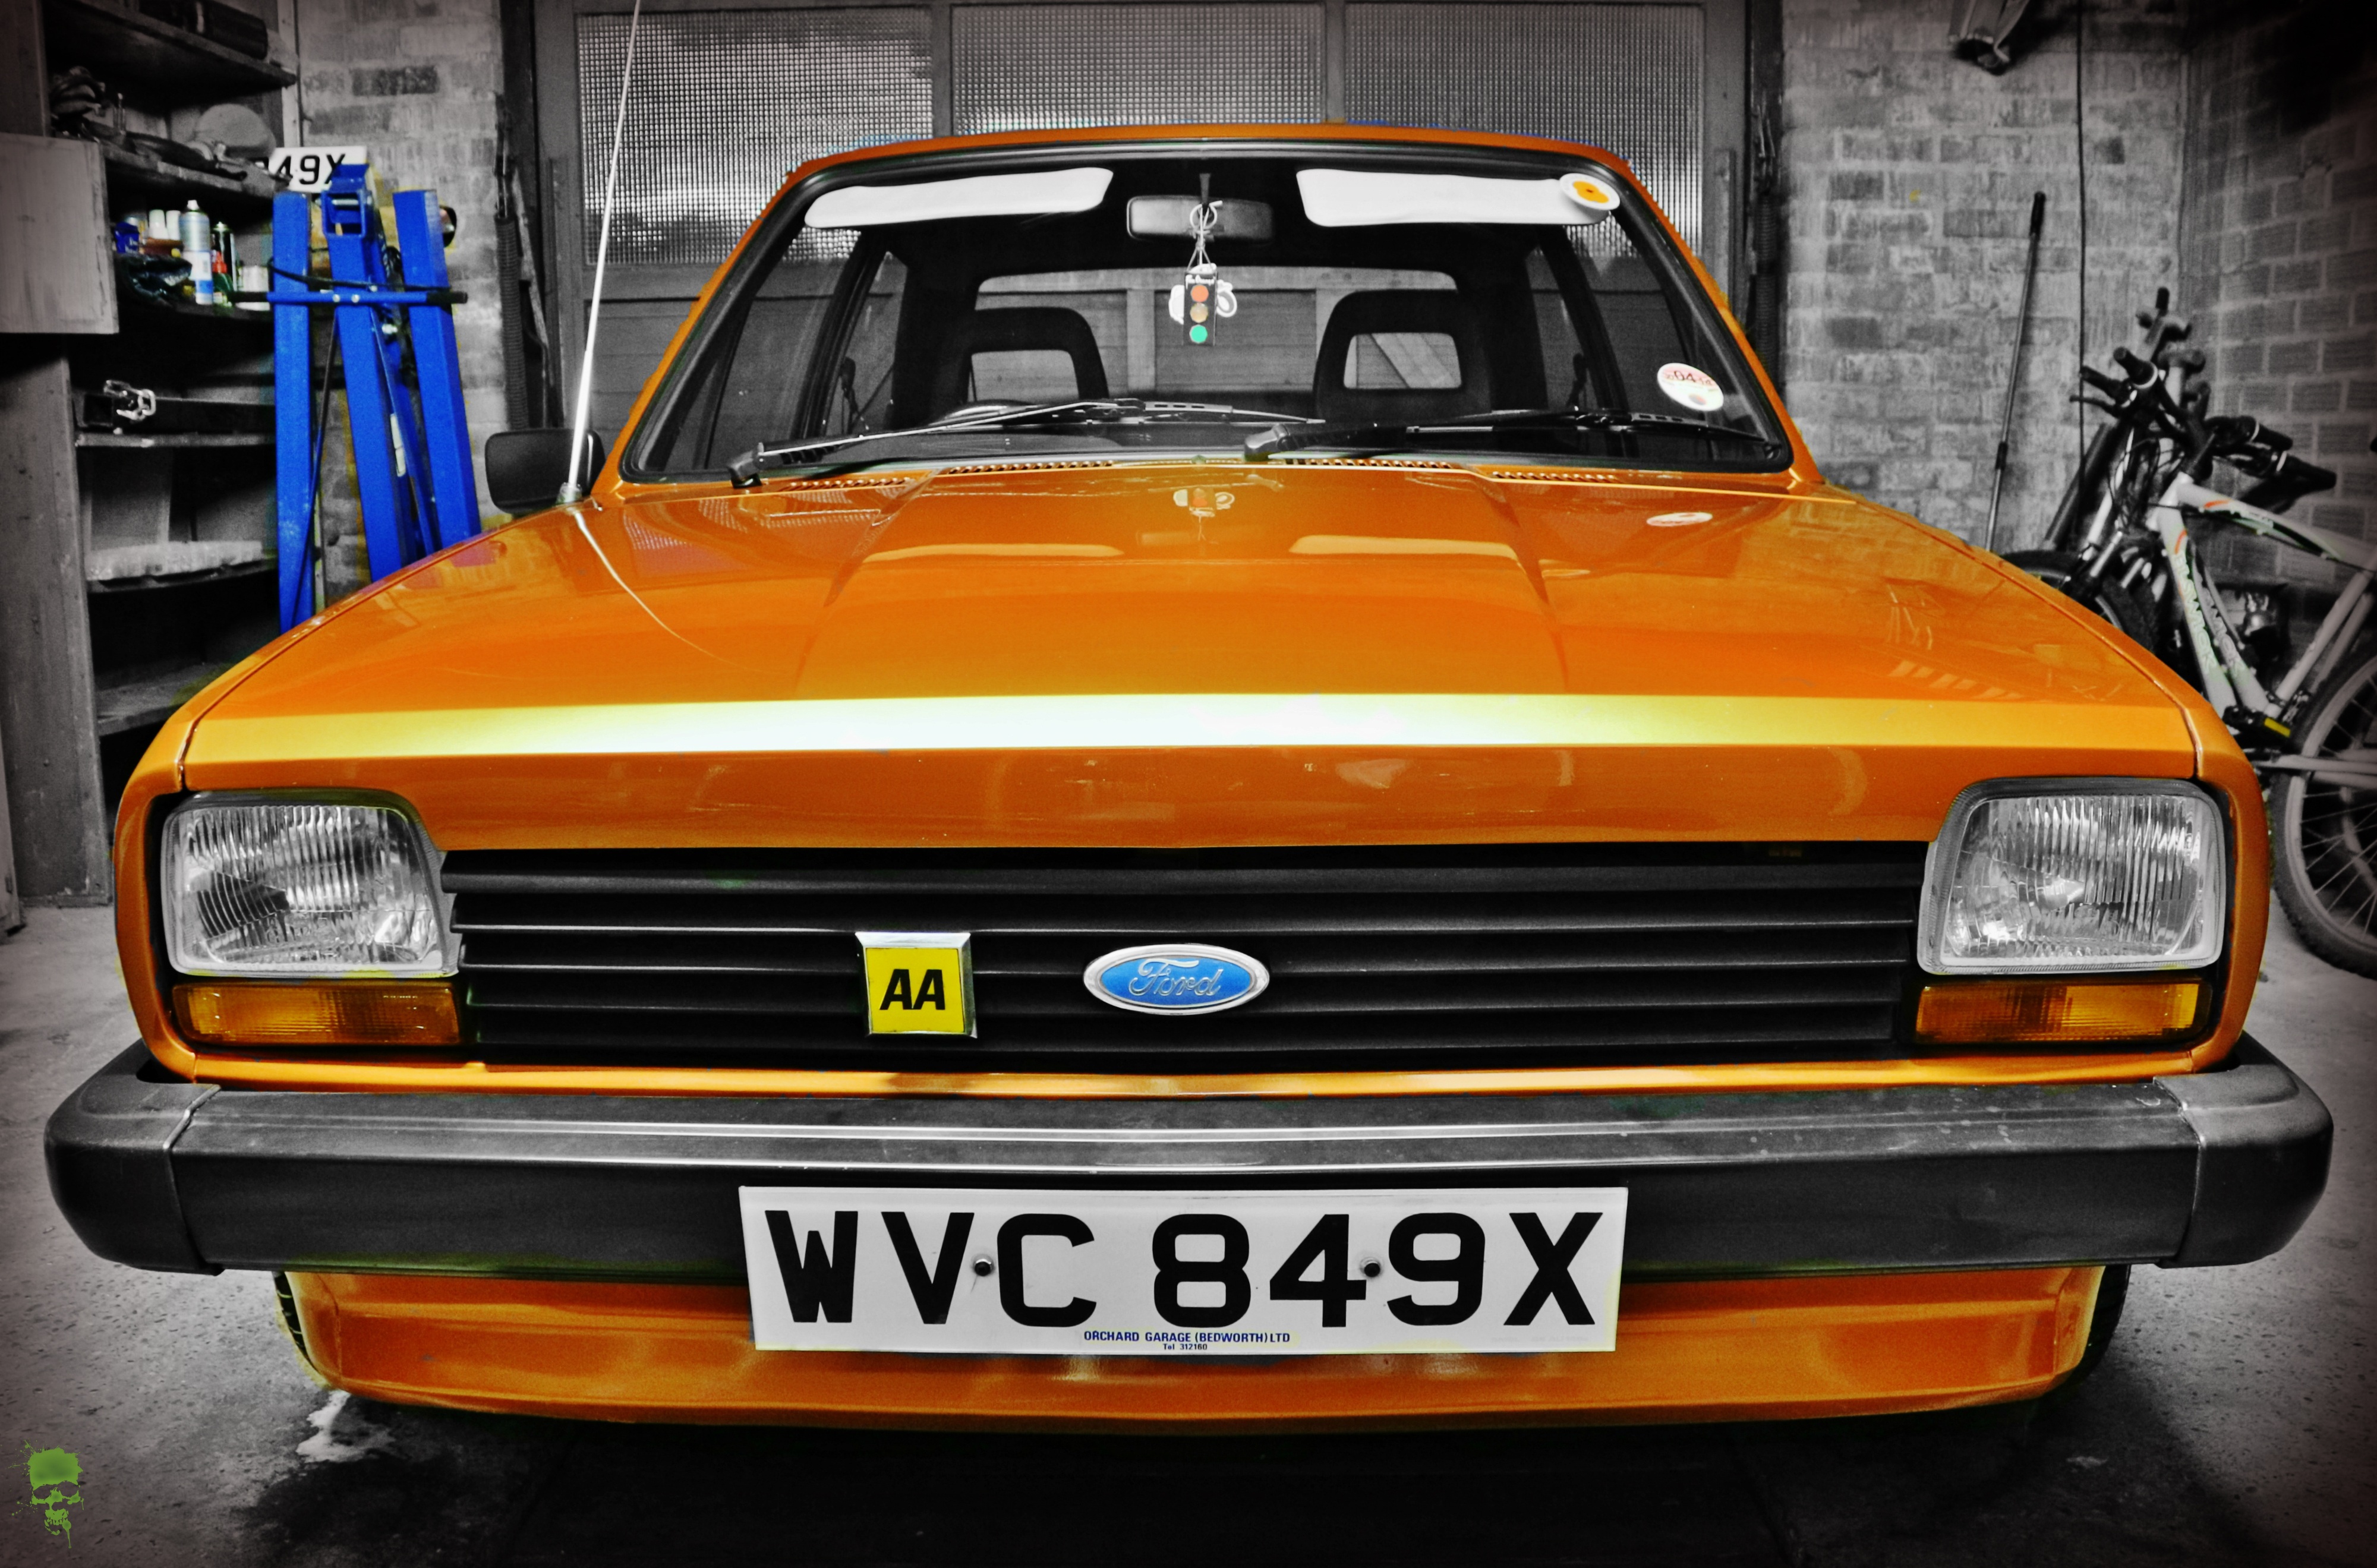
car, vintage, automobile, retro, old, vehicle, drive, auto, sports car, race car, ford, sedan, classic, icon, vintage cars, old cars, retro car, land vehicle, automobile make, compact car, car icons